2014 Gator Bowl

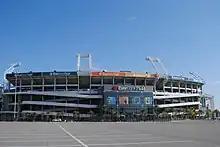
The 2014 Gator Bowl was played at EverBank Field.

The 2014 Gator Bowl marked the third time Nebraska and Georgia have played each other. Georgia won the last meeting 45–31 in the 2013 Capital One Bowl. The series was tied 1–1 coming into the game.